Daniela Rocca

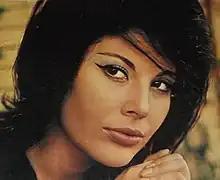

Rocca was born and raised in Acireale, a small town near Catania. She became Miss Catania in 1953, and was discovered by talent scouts after competing in a Miss Italia competition.